Nineteen Eighty-Four (1984 film)

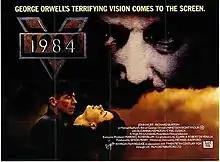
British theatrical release poster

Nineteen Eighty-Four (stylized as 1984) is a 1984 dystopian film written and directed by Michael Radford, based upon George Orwell's 1949 novel. Starring John Hurt, Richard Burton, Suzanna Hamilton and Cyril Cusack, it follows the life of Winston Smith (Hurt), a low-ranking civil servant in a war-torn London ruled by Oceania, a totalitarian superstate. Smith struggles to maintain his sanity and his grip on reality as the regime's overwhelming power and influence persecute individualism and individual thinking on both a political and a personal level.